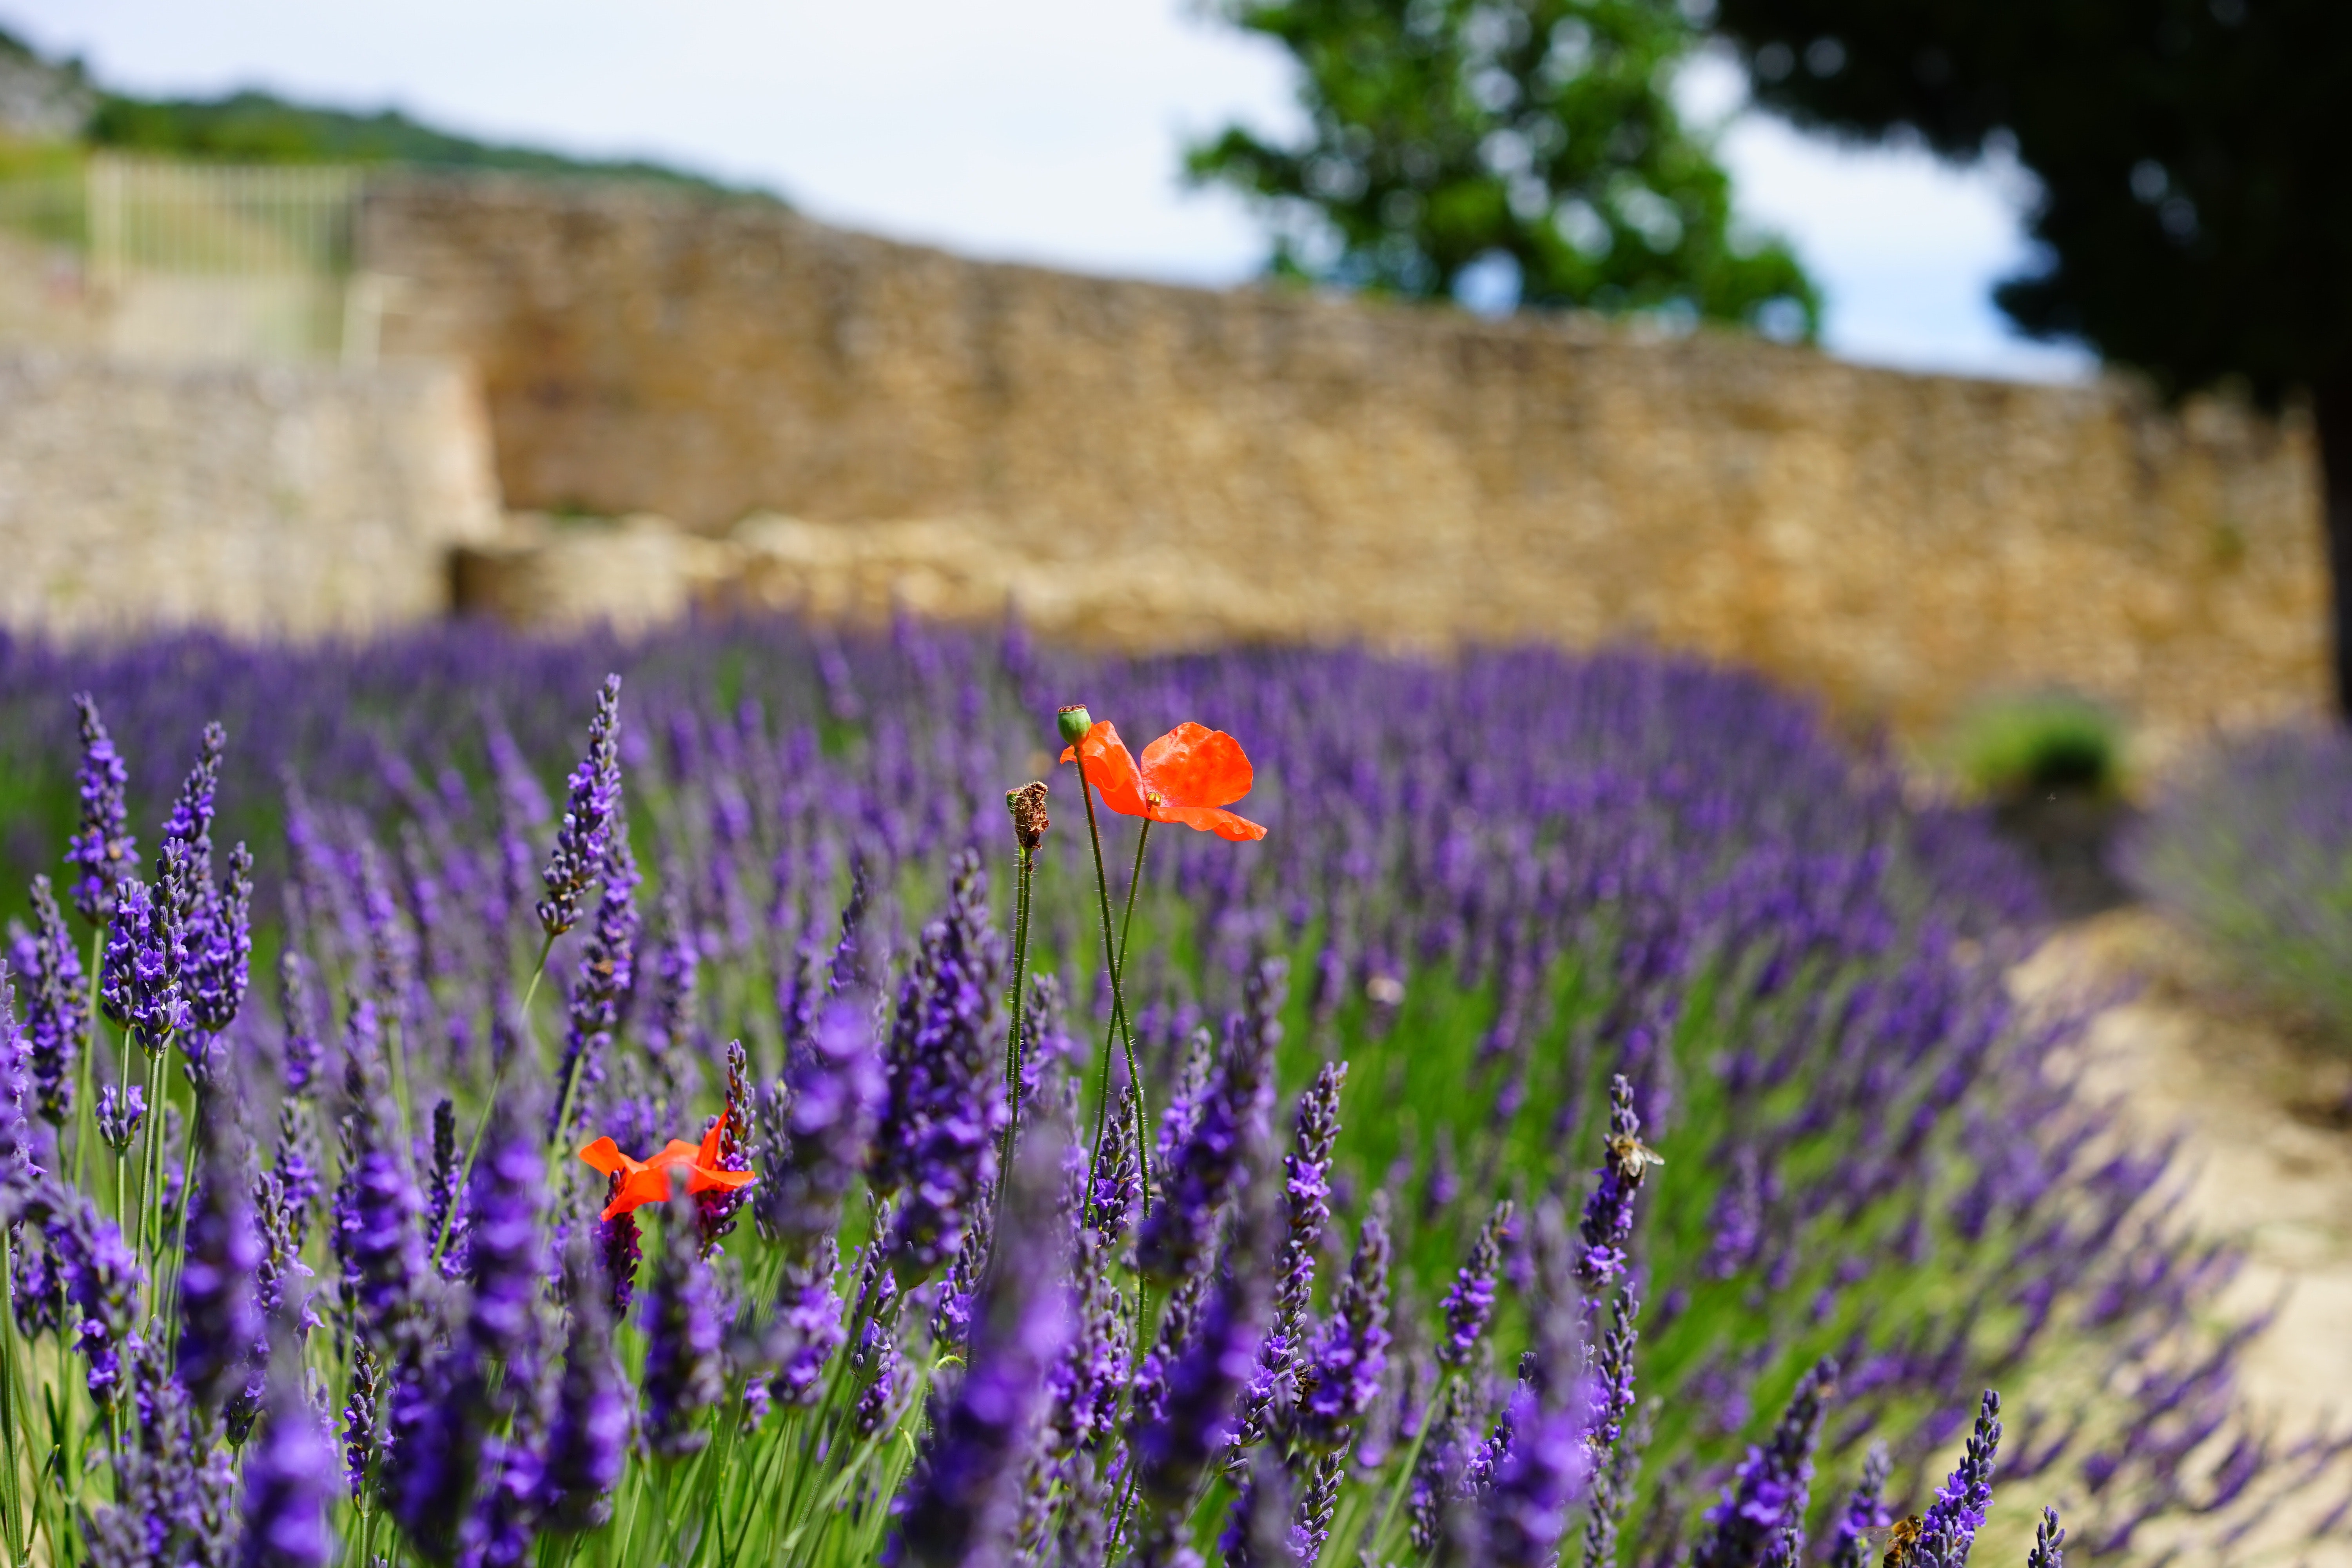
flower, flowering plant, lavender, english lavender, plant, purple, french lavender, grass family, wildflower, spring, common sage, landscape, field, nepeta, annual plant, Forb, meadow, perennial plant, sage